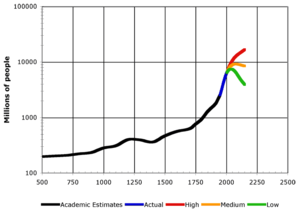
La prospective démographique regroupe toutes les approches, méthodes et résultats visant à estimer pour un avenir plus ou moins proche les tendances et scénarios possibles en matière de démographie.